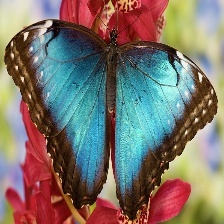
Species: BLUE MORPHO